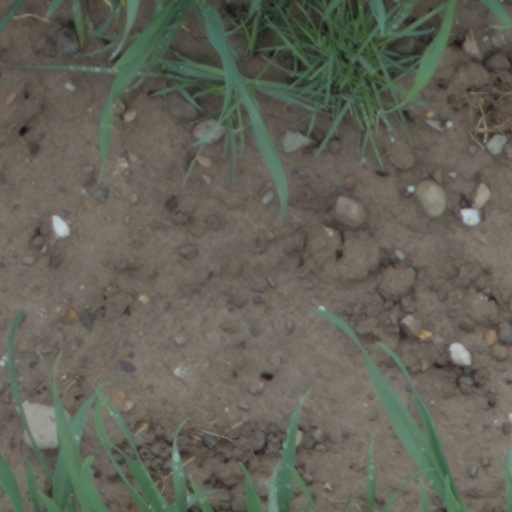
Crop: wheat